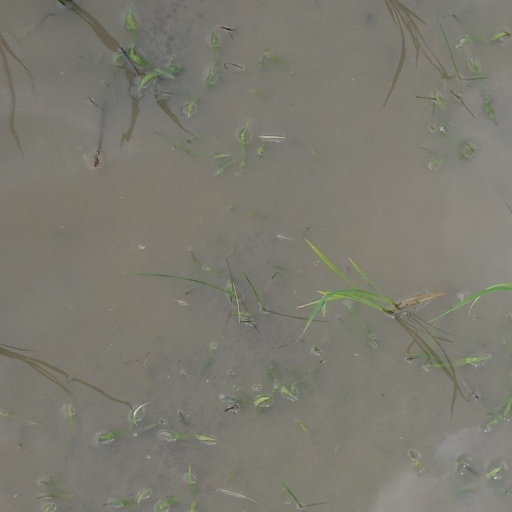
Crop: rice